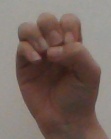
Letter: ha